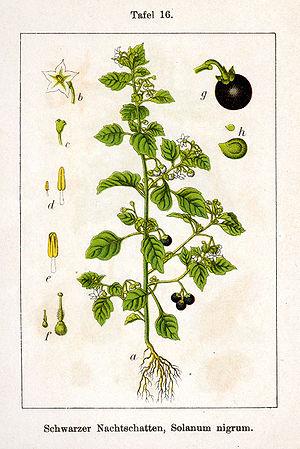
La morelle noire, est une plante herbacée de la famille des Solanacées, appartenant à l'important genre Solanum, qui contient notamment la pomme de terre, l'aubergine, la tomate, et la douce-amère.